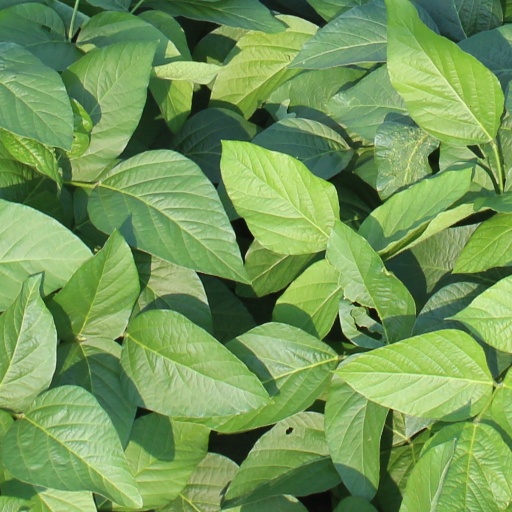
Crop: soybean